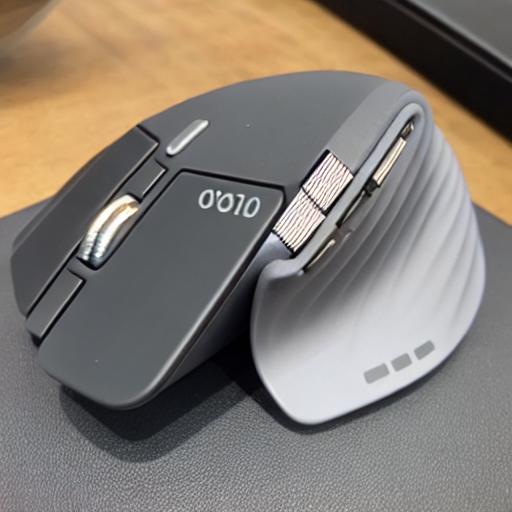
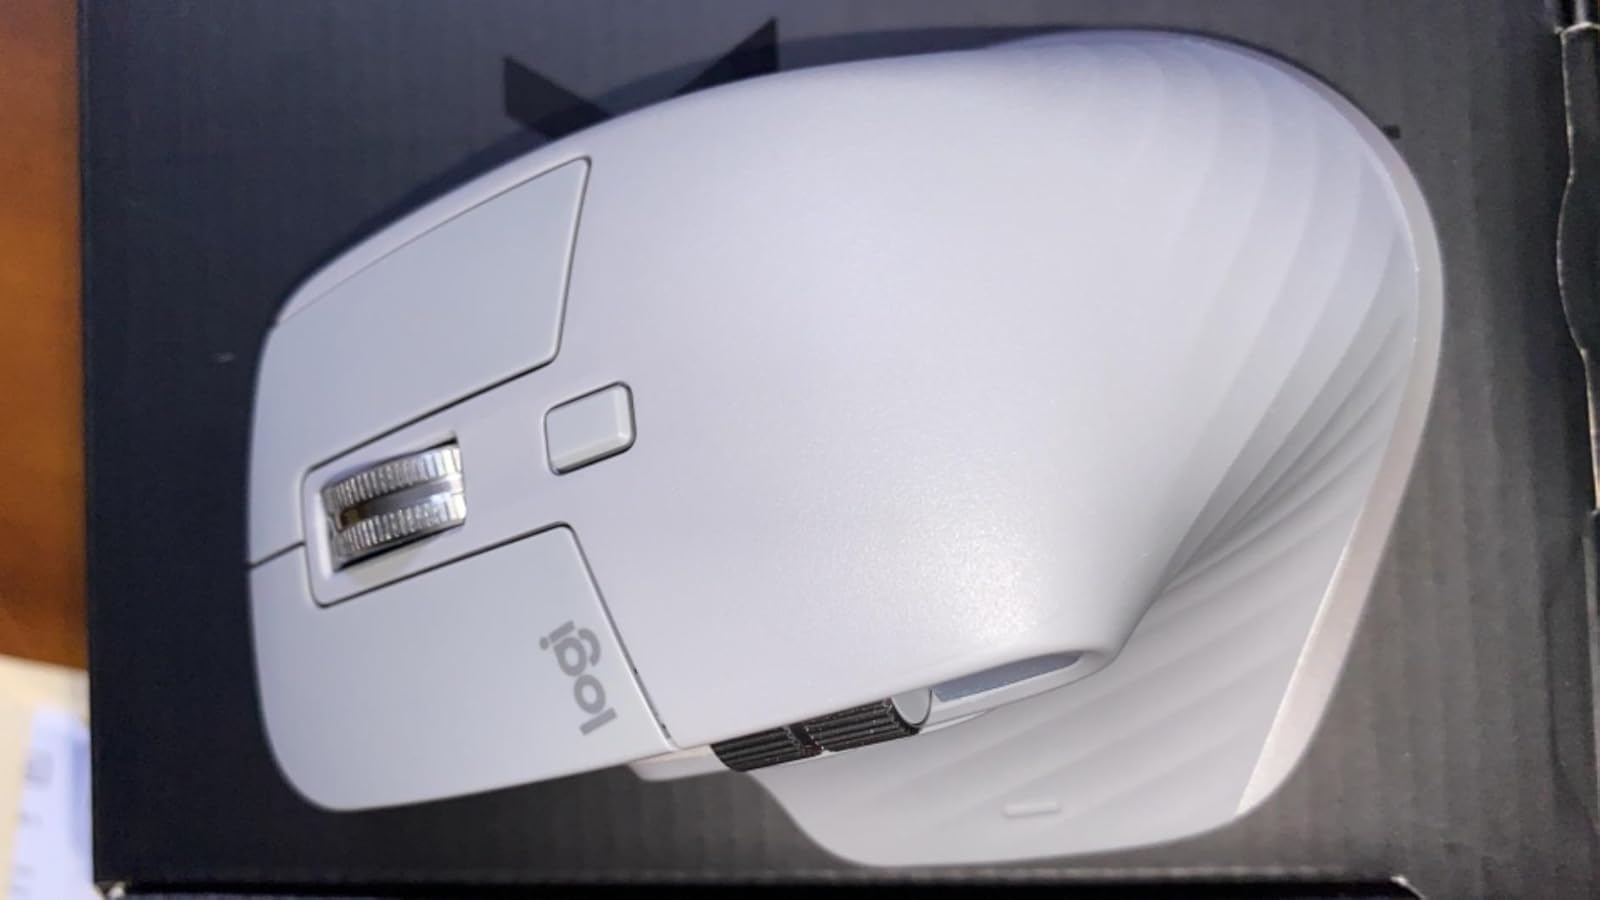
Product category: mouse
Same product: no